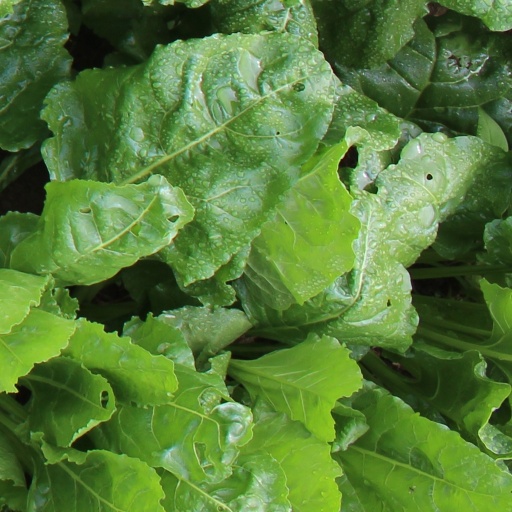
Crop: sugar beet